Kanagaraj Balakrishnan

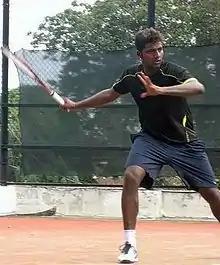

He has played for Malaysia and also represented Malaysia in the 2007 SEA Games in Thailand.